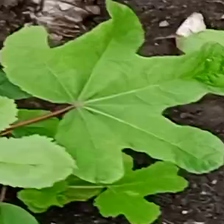
Weed species: Little_Mallow(Malva parviflora)